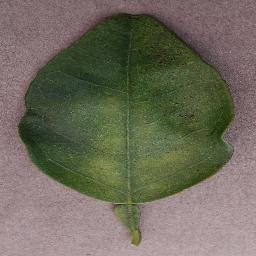
Label: Orange___Haunglongbing_(Citrus_greening)